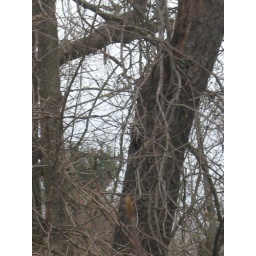
woodpecker in tree